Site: brandenburg
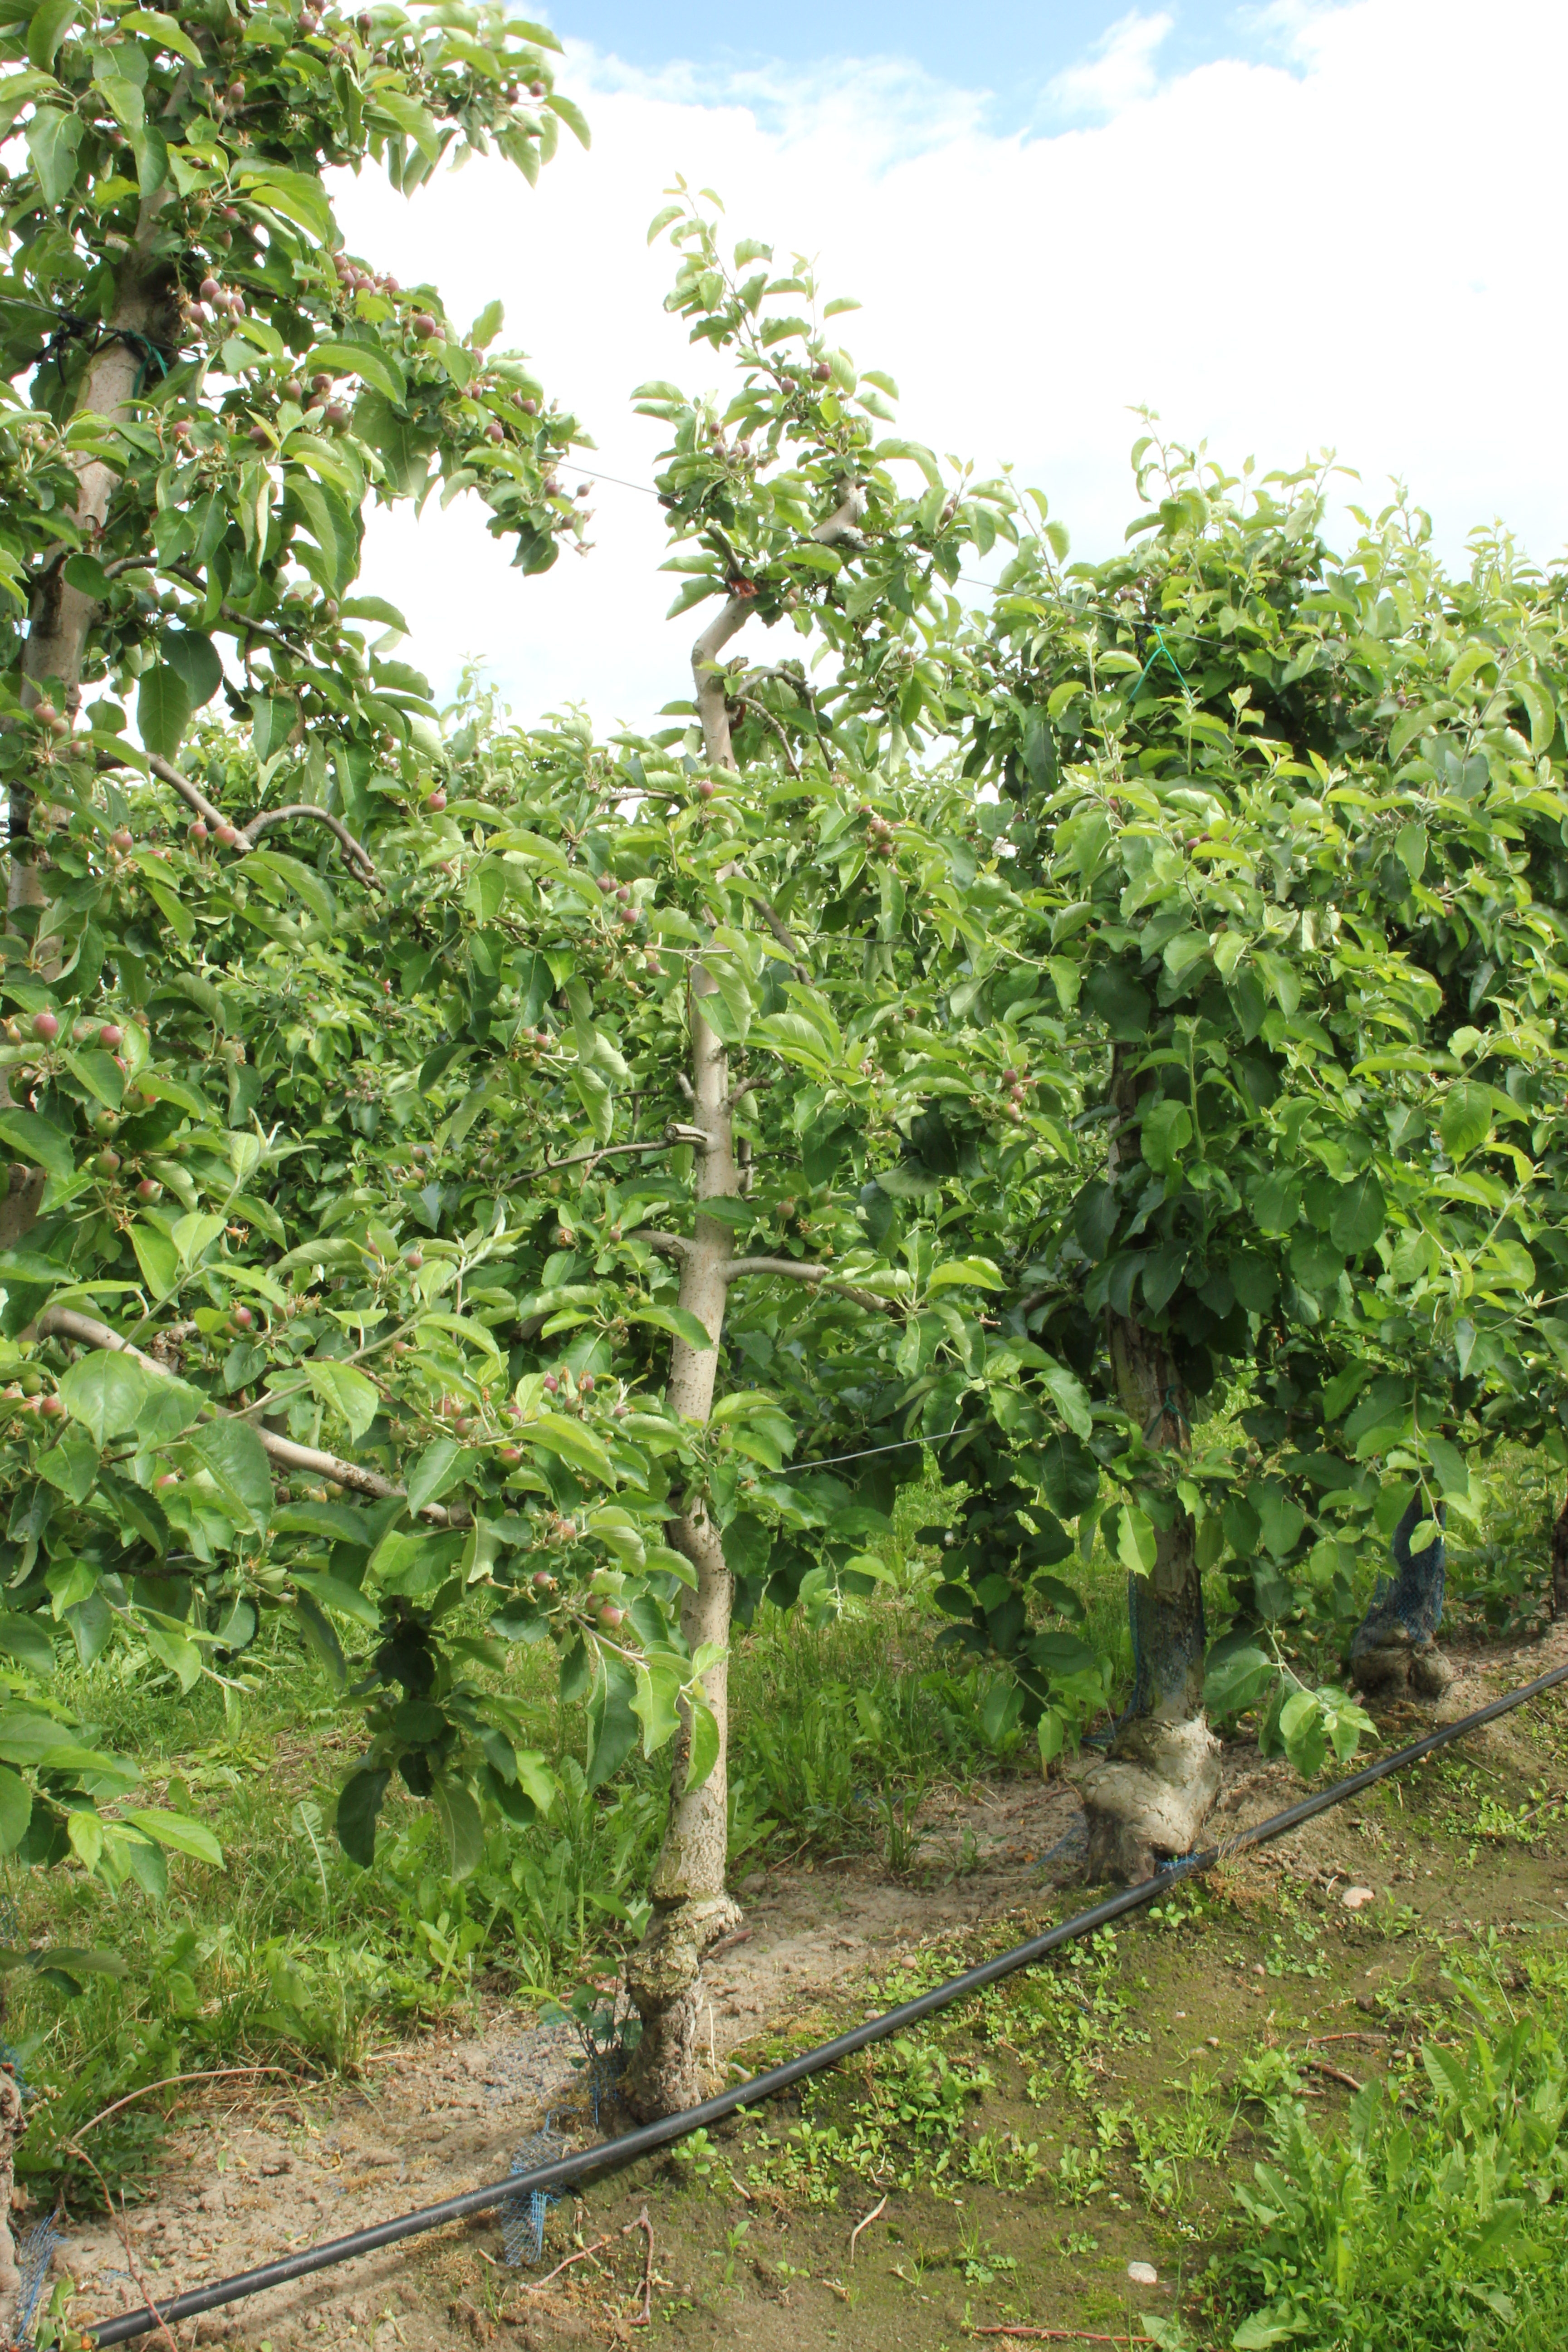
Growth stage (BBCH 72): Development of fruit